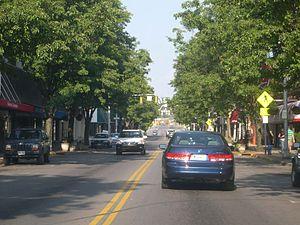
Bristol est une ville indépendante de Virginie, aux États-Unis.
Bristol est une ville américaine du comté de Sullivan, dans l'État du Tennessee aux États-Unis. Lors du recensement de l'année 2000, la ville comptait 24 821 habitants.